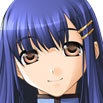
Portrait style: Anime Portrait